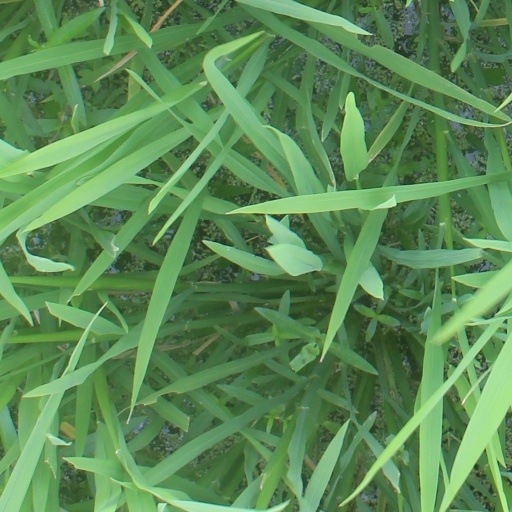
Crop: rice